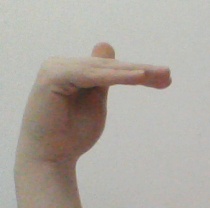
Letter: khaa